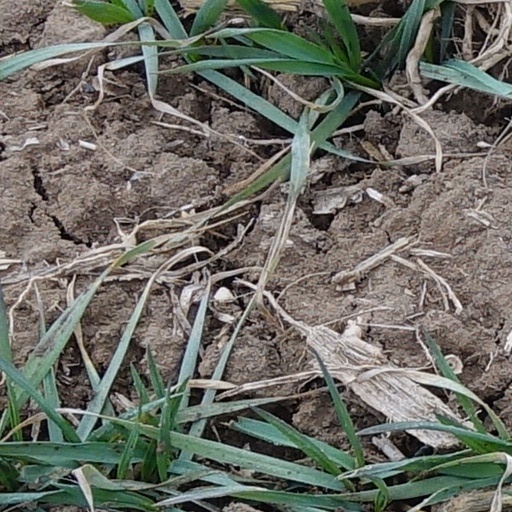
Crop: wheat